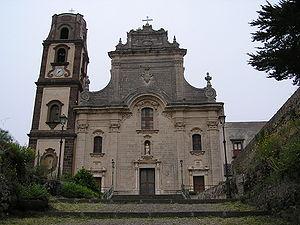
La liste suivante recense les cathédrales en Italie.
La cathédrale de Lipari est une église catholique romaine de Lipari, en Italie. Il s'agit d'une cocathédrale de l'archidiocèse de Messine-Lipari-Santa Lucia del Mela.